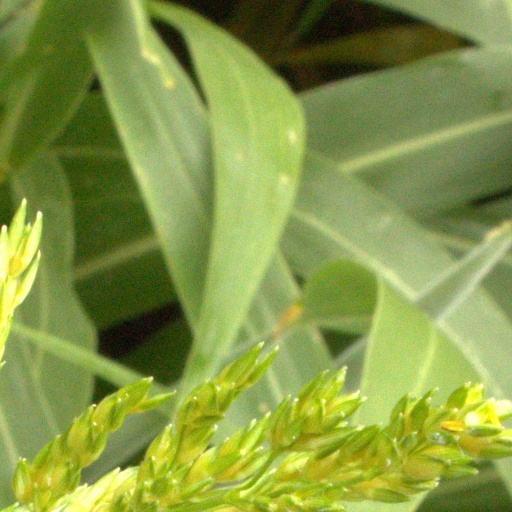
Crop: sorghum